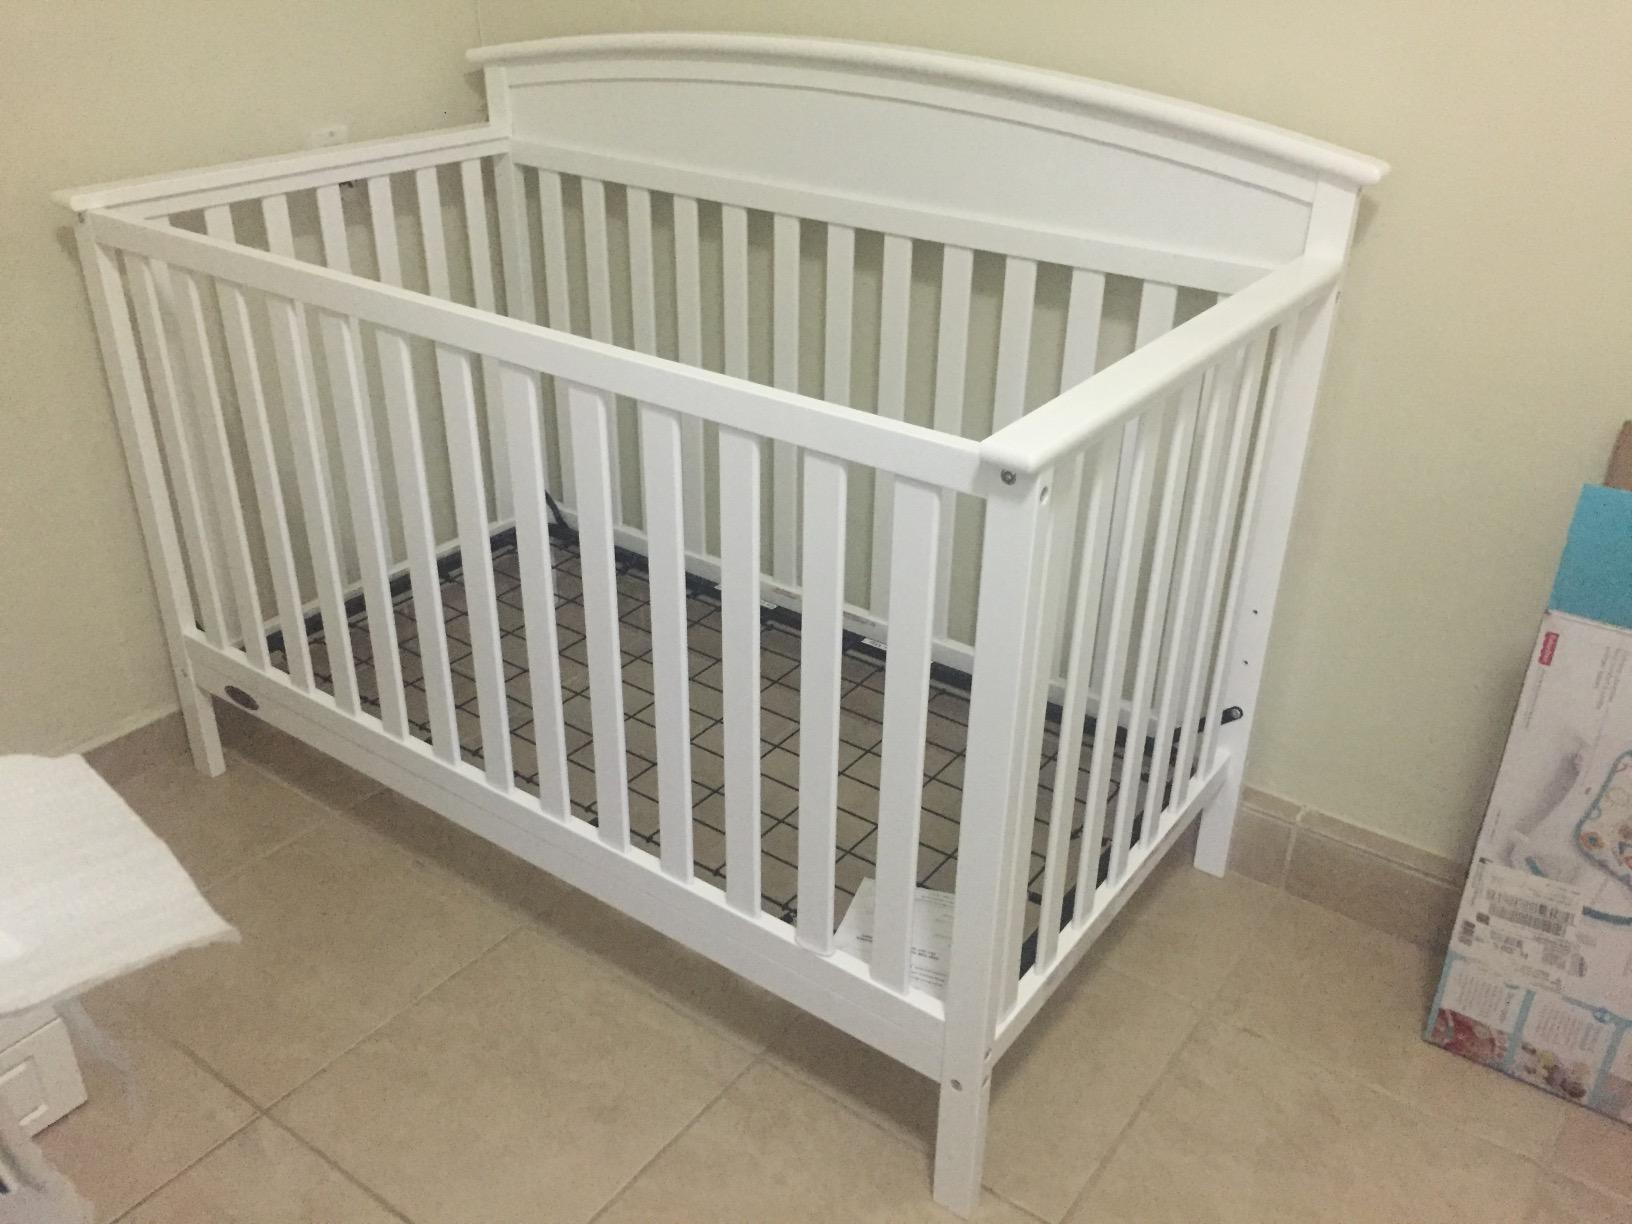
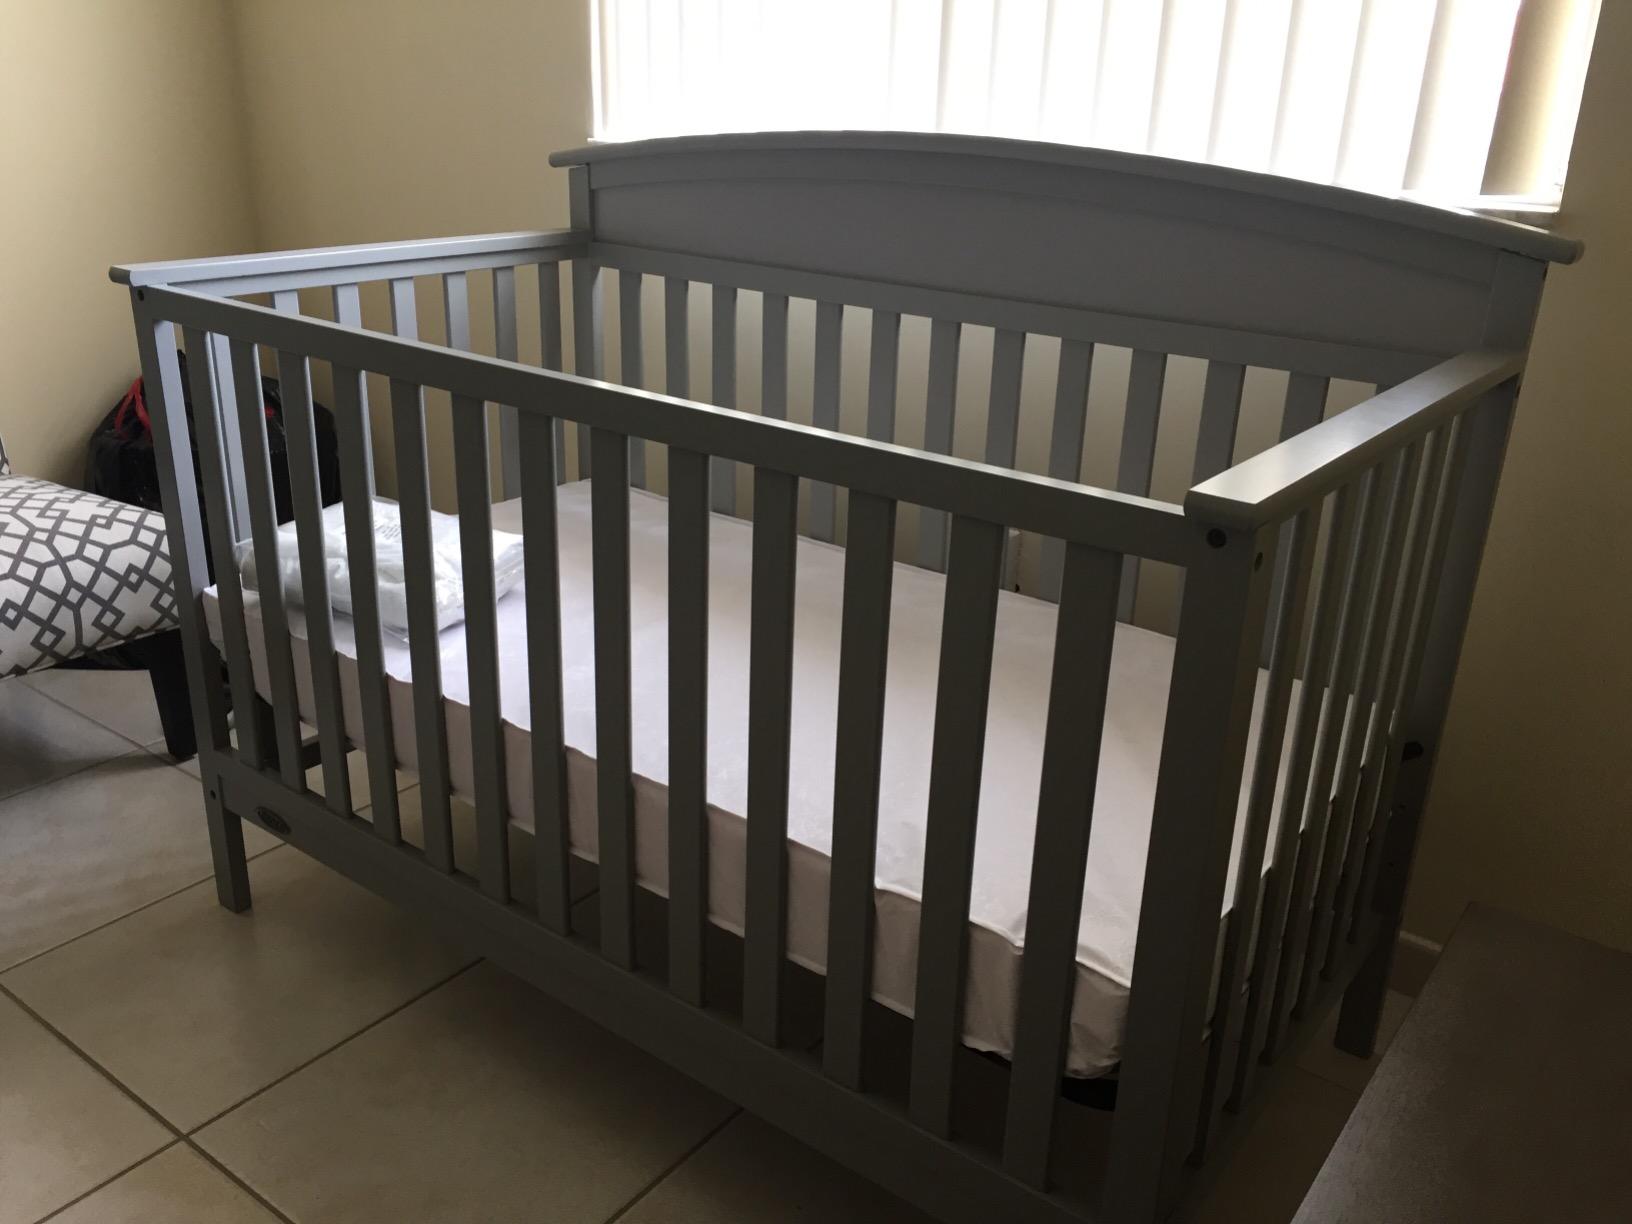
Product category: products_crib
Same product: no